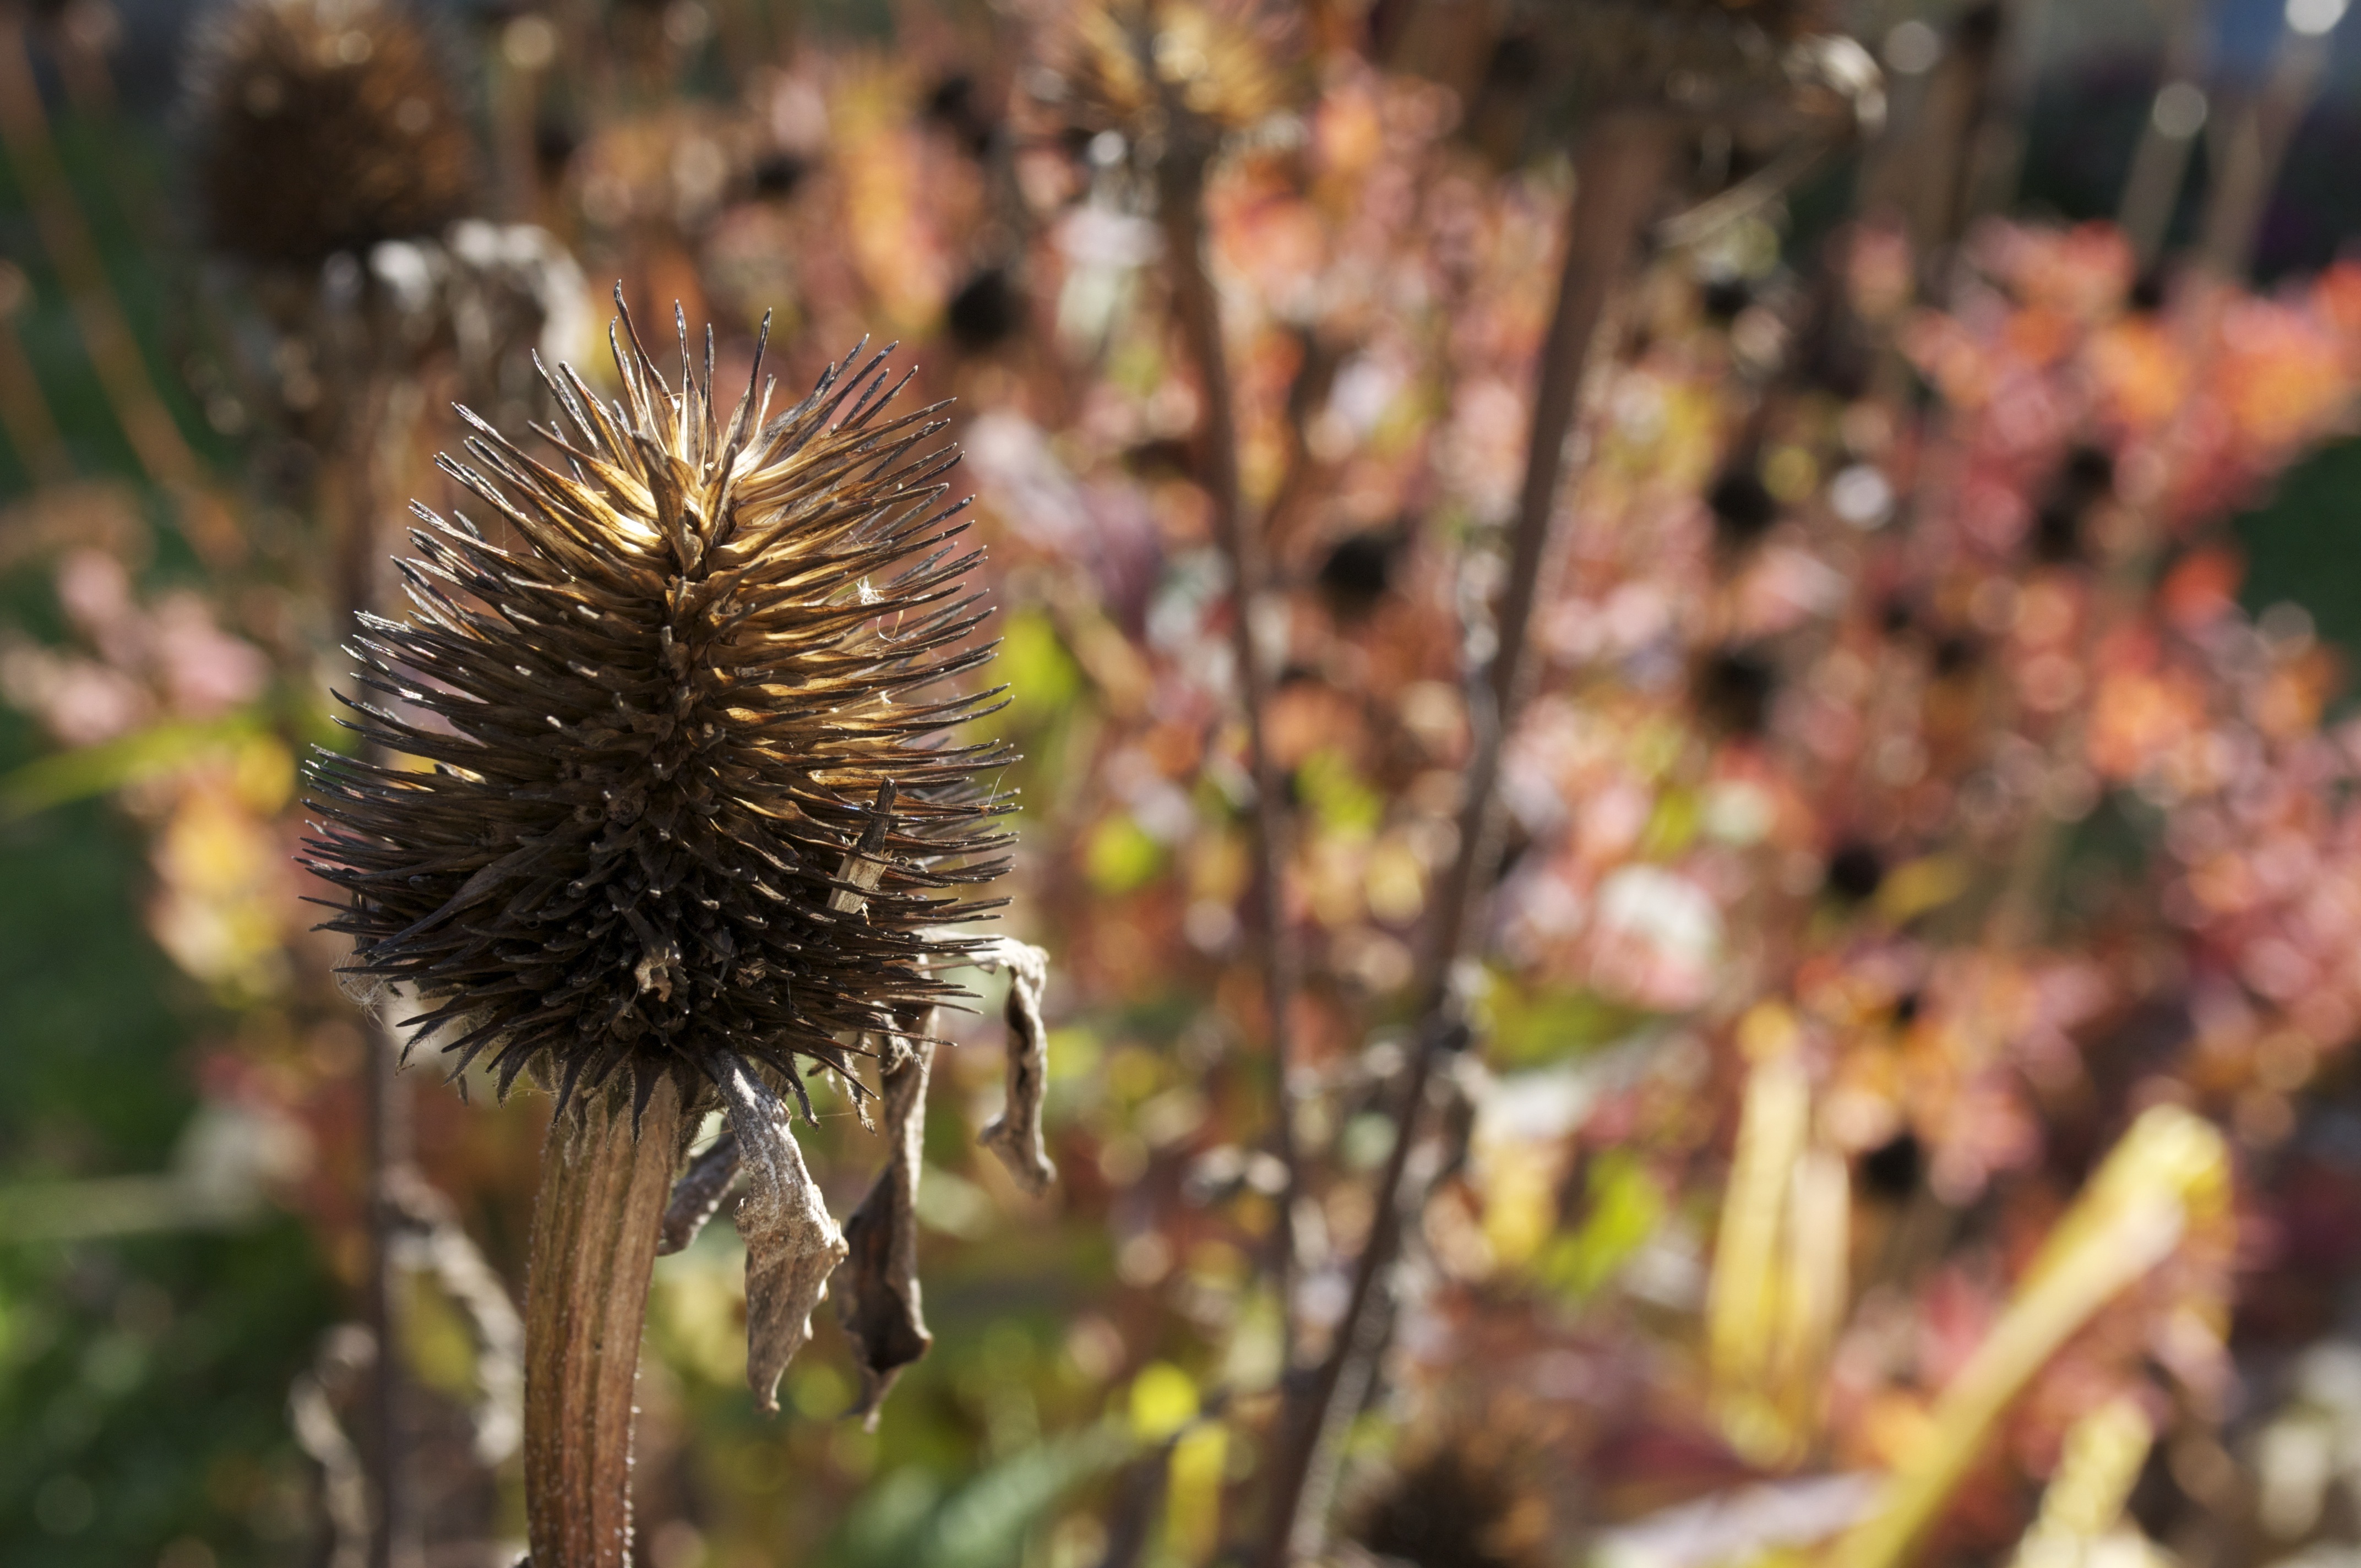
tree, nature, branch, plant, leaf, fall, flower, thorn, dry, wildlife, wild, produce, autumn, botany, flora, season, fauna, close up, weeds, macro photography, flowering plant, land plant, thorns spines and prickles